National Cycle Route 62

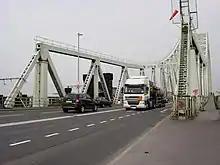
Silver Jubilee Bridge NCN 62, Runcorn

From Southport to Widnes the route is extensively traffic-free. It is mainly made up of old railway lines including the Liverpool Loop Line through the city's eastern suburbs. Continuing on canals and old railway lines between Widnes and Altrincham. The route then follows the River Mersey though Manchester southern suburbs to reach Stockport.